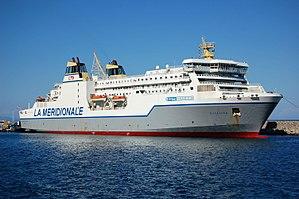
Kalliste dans le port de Bastia. IMO Number: 9050618 MMSI Number: 227202000 Callsign: FNEH Length: 165 m Beam: 26 m
La Méridionale est une compagnie privée française de navigation maritime assurant des liaisons régulières entre Marseille, la Corse et la Sardaigne. Fondée en 1931 par les frères Rastit, elle débute son activité dans le transport de marchandises et de produits pétroliers le long des côtes du sud de la France avant d'ouvrir en 1937 ses premières liaisons avec la Corse, toujours en ne transportant que des marchandises.